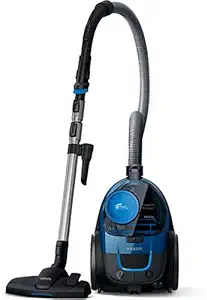
Philips PowerPro FC9352/01 Compact Bagless Vacuum Cleaner (Blue)
Category: Home&Kitchen
Price: 8999 (list price: 9995)
Rating: 4.4 (17,994 ratings)
About this product: Powercyclone 5 technology separates dust from air, Action radius: 9 m, Cord length: 6m|1900W motor for strong suction power, Sound power level: 82 dB, Airflow (max): 37 l/s, Dimensions of product (LxWxH): 410 x 281 x 247mm|Suction power (max):370W ,Input power (IEC): 1900W , Vacuum (max) :33kPa. Weight of product: 4.5 kg|Turbo Brush removes 25 percent more hairs and dust , Multiclean nozzle for thorough floor cleaning|Advanced dust container design for hygienic emptying|Activelock couplings easily adjust to every task|Soft brush integrated into handle, always ready to use